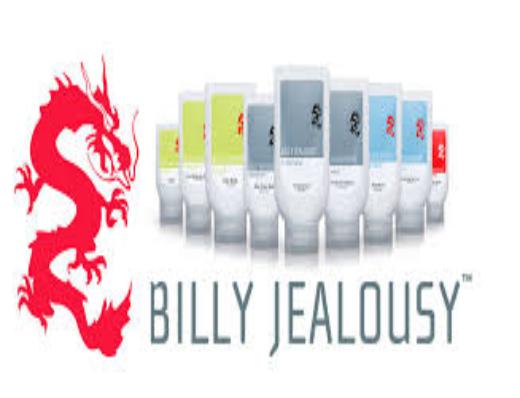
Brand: Billy Jealousy
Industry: Necessities